Miss World Venezuela

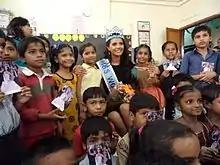
Ivian Sarcos, 2010 winner and Miss World 2011 winner

The Miss Venezuela pageant was officially founded in 1952 by American airline Pan Am and businesswoman Gloria Sánchez, with the purpose of sending a Venezuelan representative to the Miss Universe pageant in Long Beach, California. After a first interruption in 1954 during the Marcos Pérez Jiménez dictatorship, Pan Am ceded the rights to the contest in 1955 to Venezuelan journalist and musicologist, Reinaldo Espinoza Hernández.